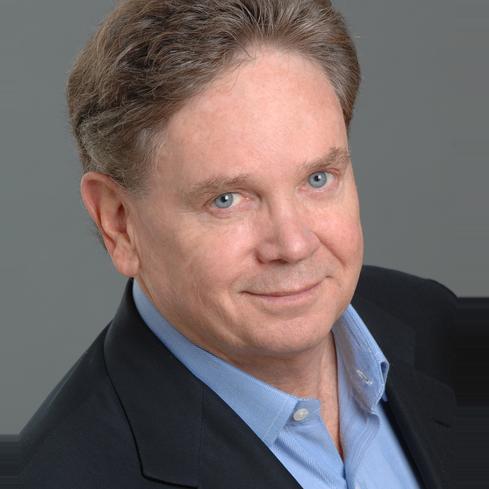
Age: 61